Jeddah Tower

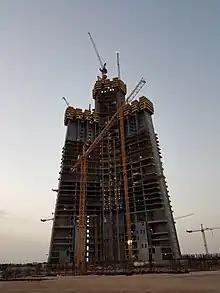
Jeddah Tower, 2016

In late 2017, the owner of Kingdom Holding Co, which owns 33% of the tower, and the chairman of the Saudi Binladen Group, which owns 17% and is the primary contractor, were both arrested as part of the 2017 Saudi Arabian purge. Construction of the tower continued, although some senior managers at Kingdom Holding were redirected to other projects. In February 2018, Mounib Hammoud, CEO of Jeddah Economic City, said that construction is continuing and that they hoped to open the tower by 2020. In October 2017 the central core of the tower was at 60 floors and the walls were high, as of end of 2017 a reported height was .